Miracle on 34th Street (NBC Friday Night Special Presentation)

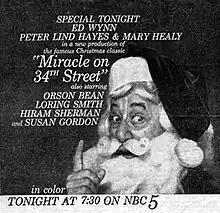
Newspaper advertisement

"Miracle on 34th Street" is the Christmas episode, broadcast on November 27, 1959, of the American color anthology television series "NBC Friday Night Special Presentation", which showcased drama, comedy and musical entertainment and occasional news special reports, while alternating once a month with "The Bell Telephone Hour" musical series, also in color, in the 8:30–9:30 pm time slot from September 11, 1959, until June 17, 1960.